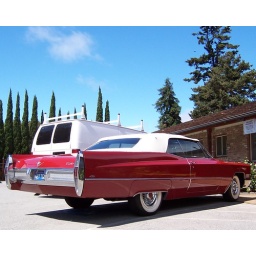
old red convertible cadillac....pristine inside and out. sitting in front of my dentist's office but not hers....